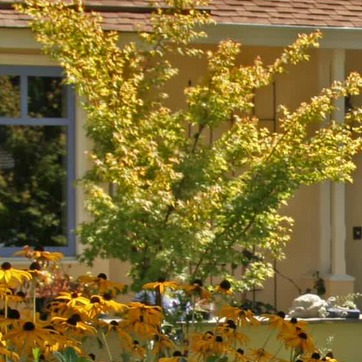
Material: foliage